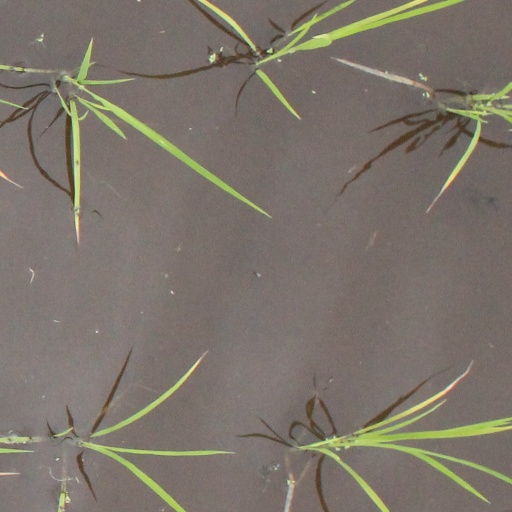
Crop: rice